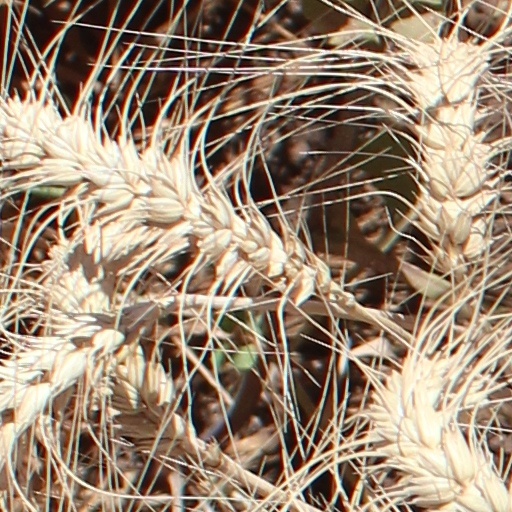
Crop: wheat